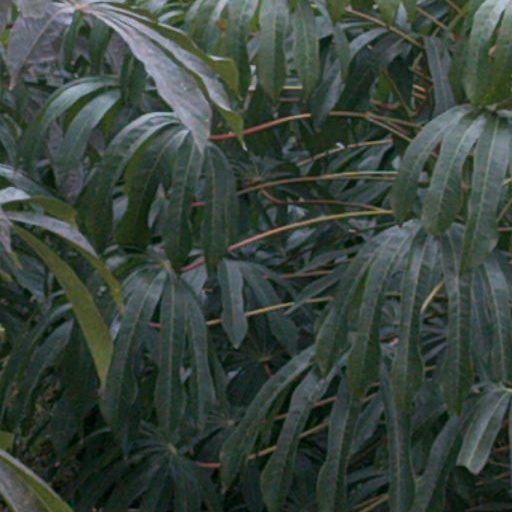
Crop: cassava